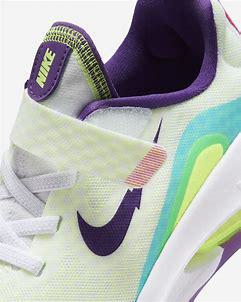
Brand: Nike
Model: Air Zoom Arcadia 2